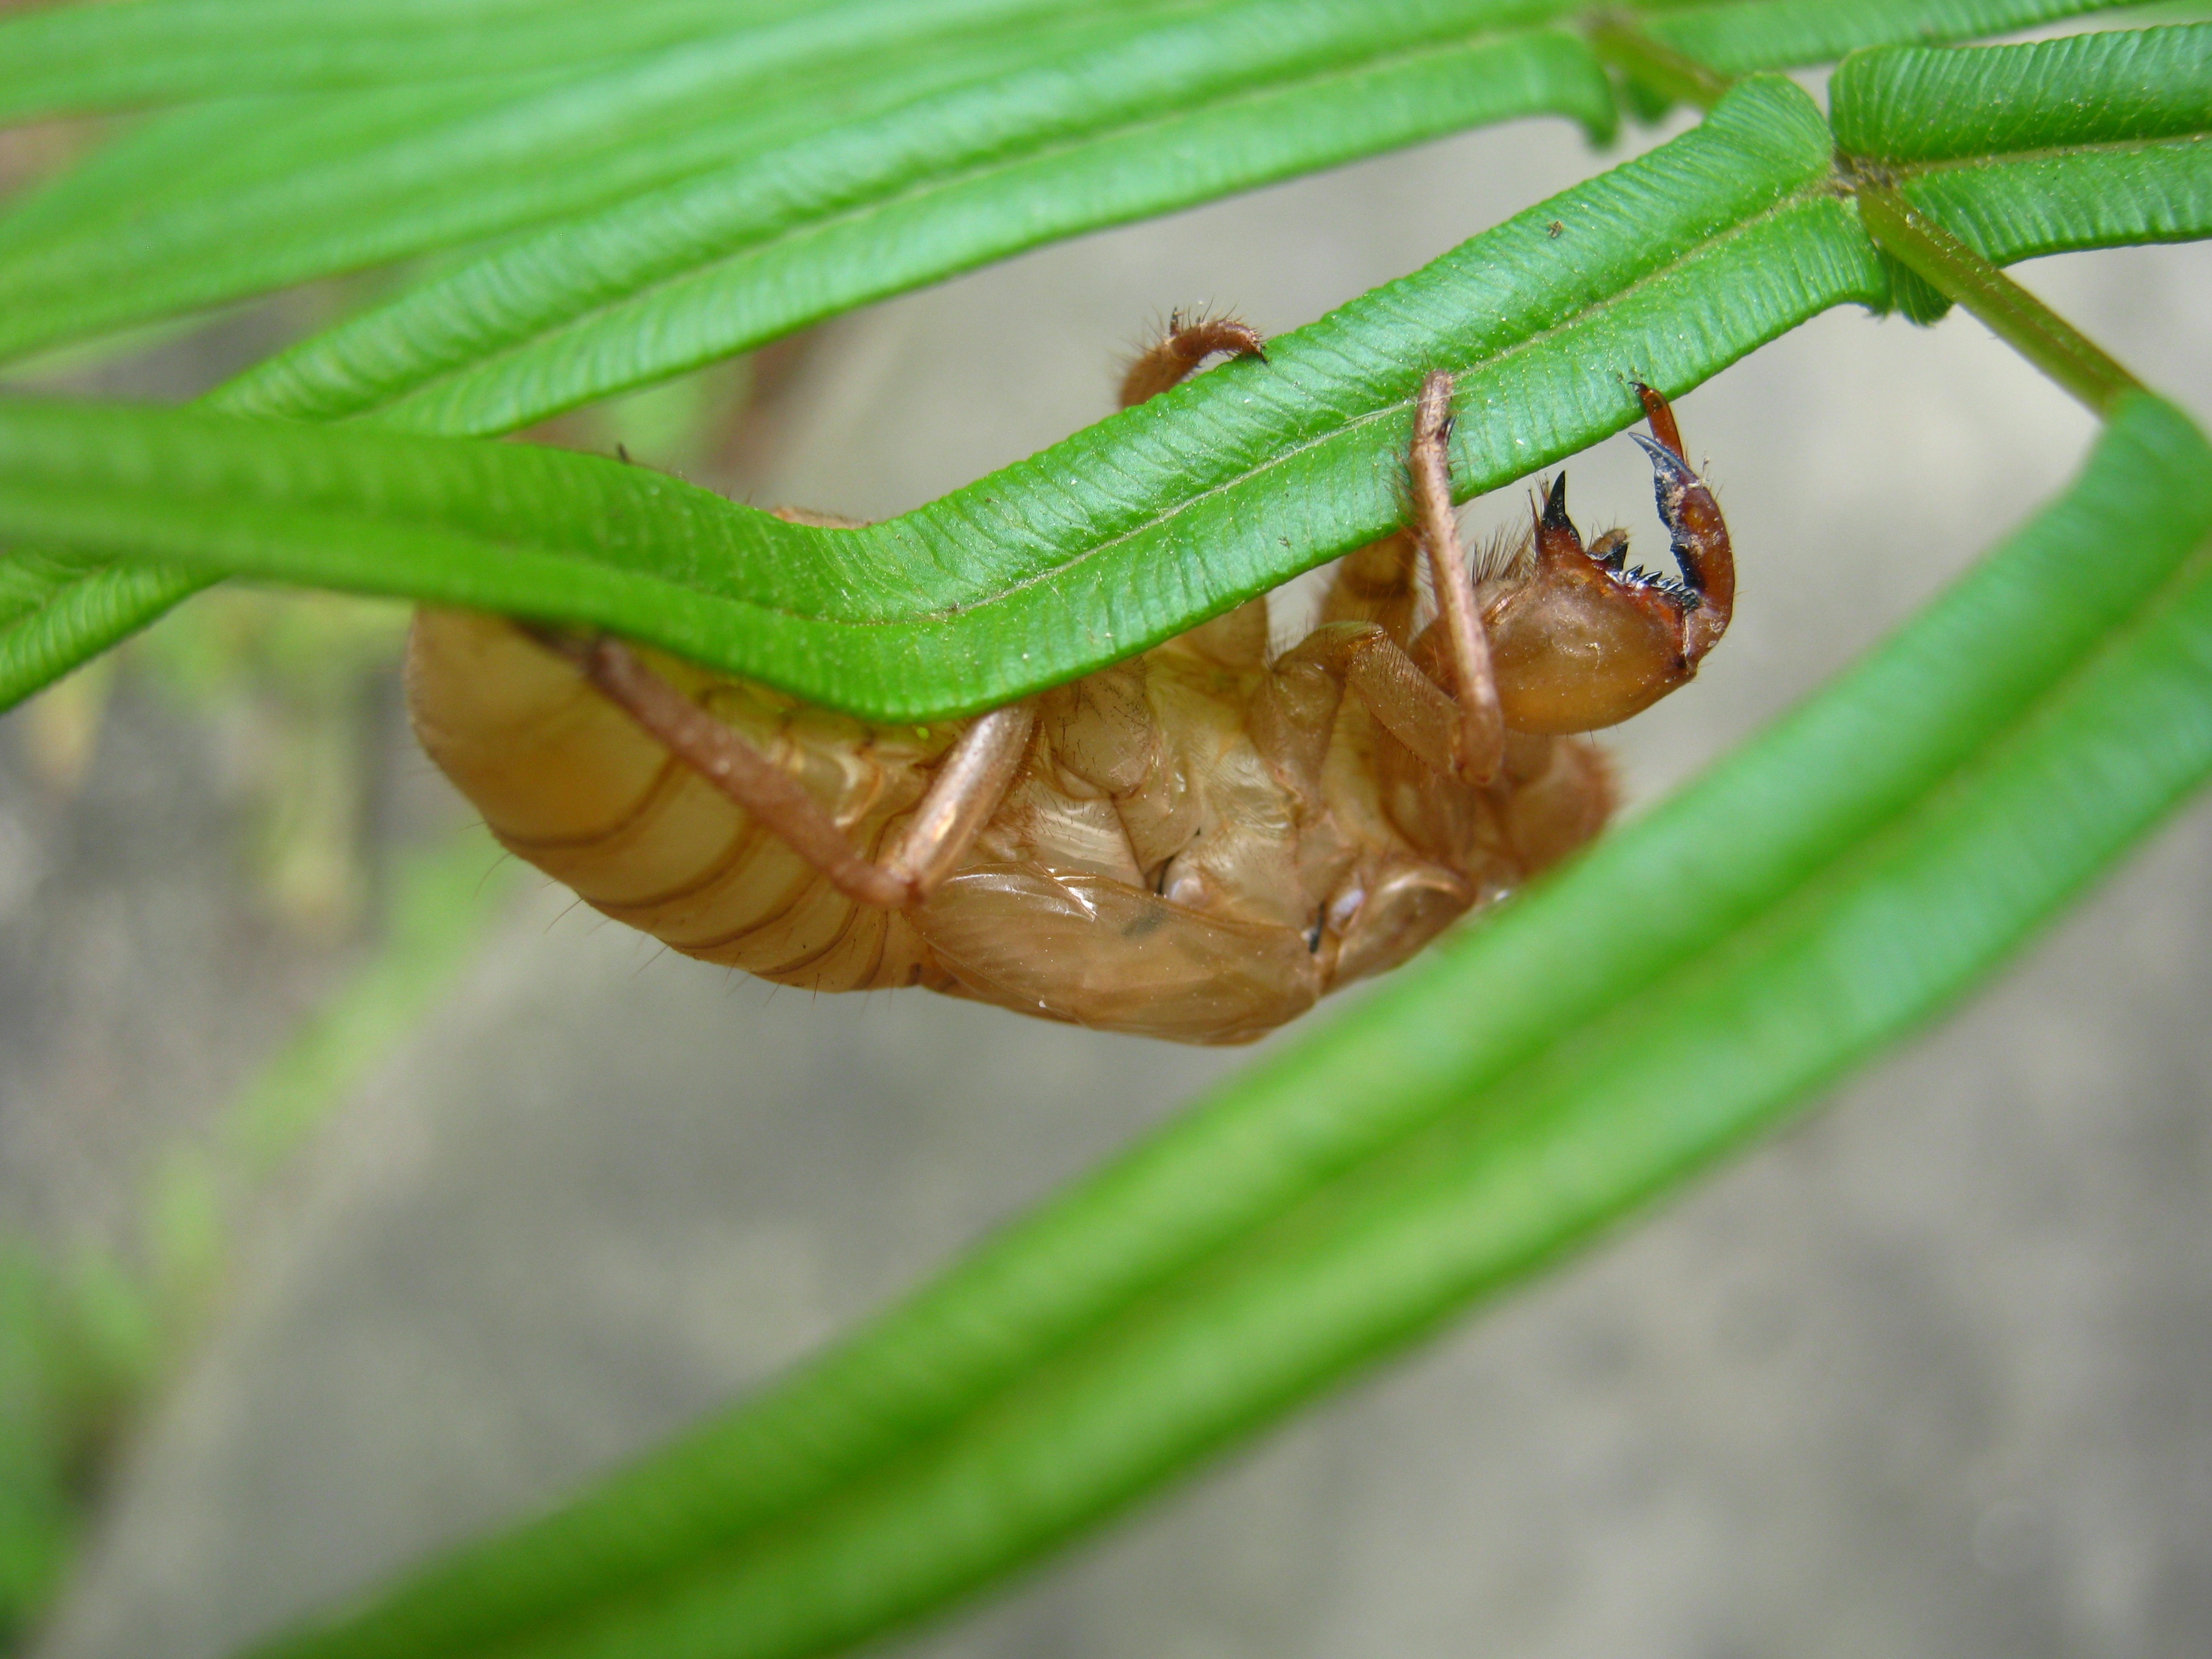
summer, insect, fauna, invertebrate, close up, insects, macro photography, arthropod, cicada, plant stem